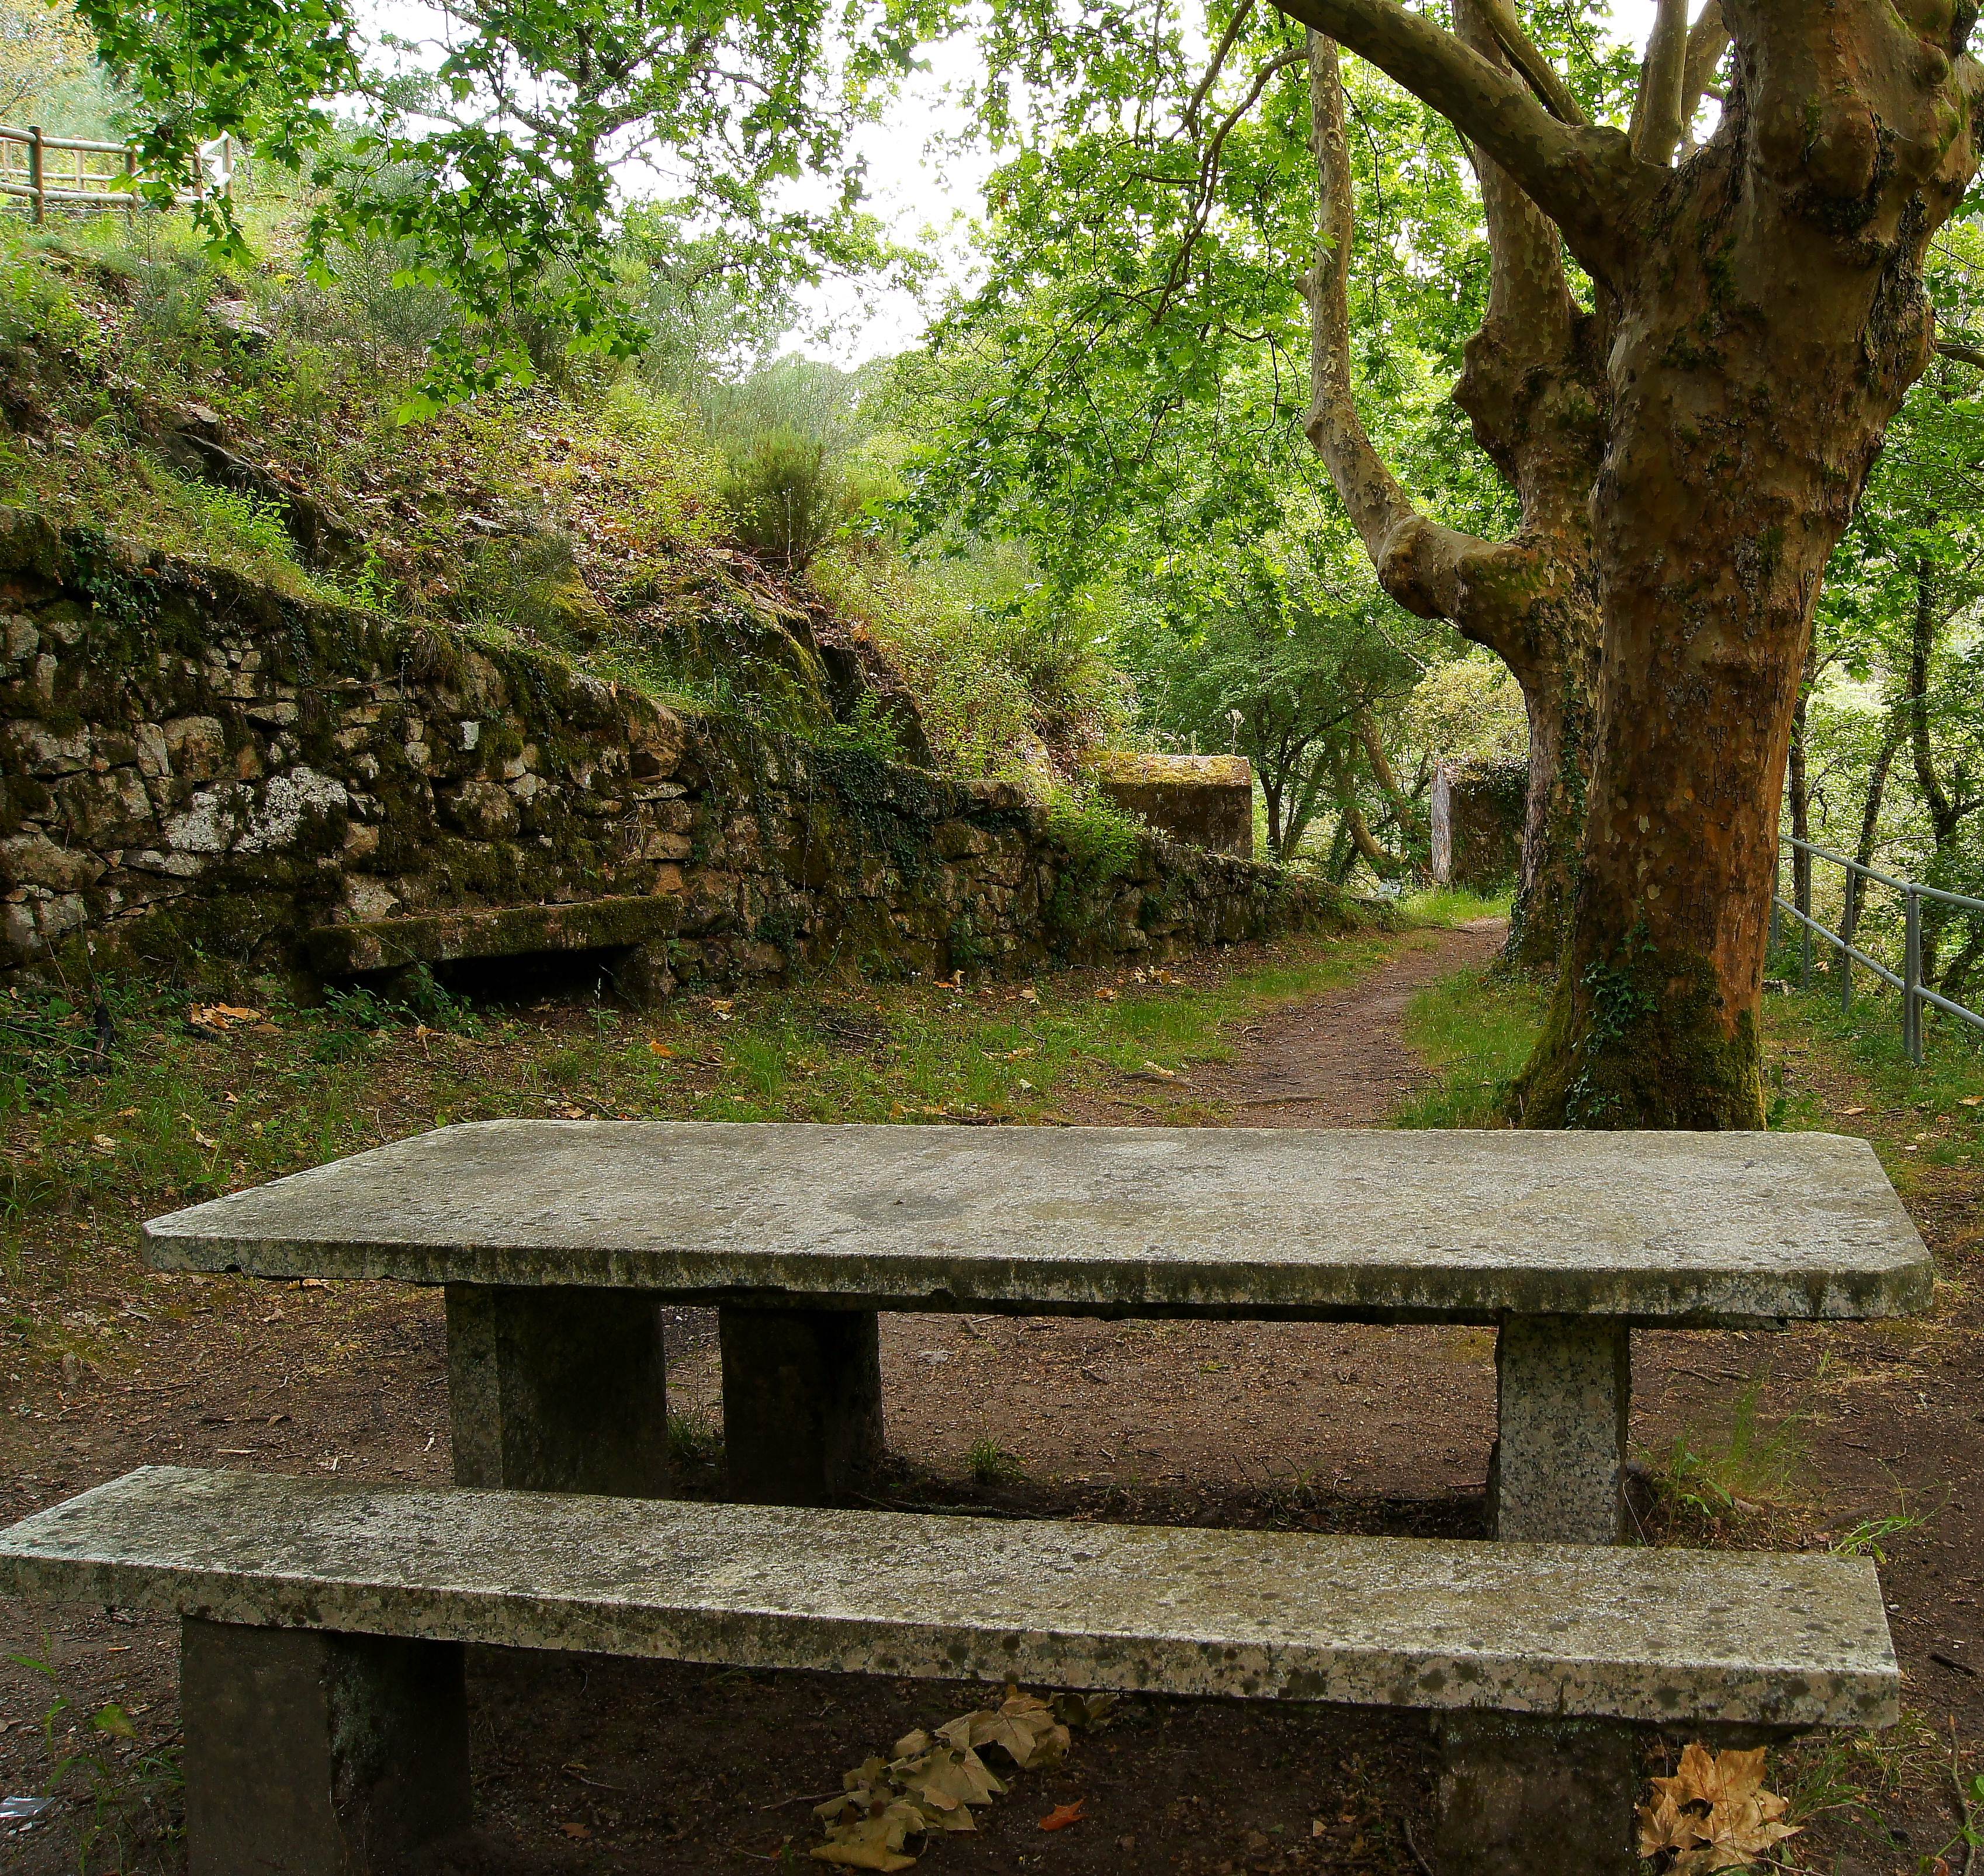
tree, wood, flower, green, botany, garden, ruins, shrine, galicia, pontevedra, woodland, espana, ggl1, cotobade, sonya55, sanxurxodesacos, ancient history